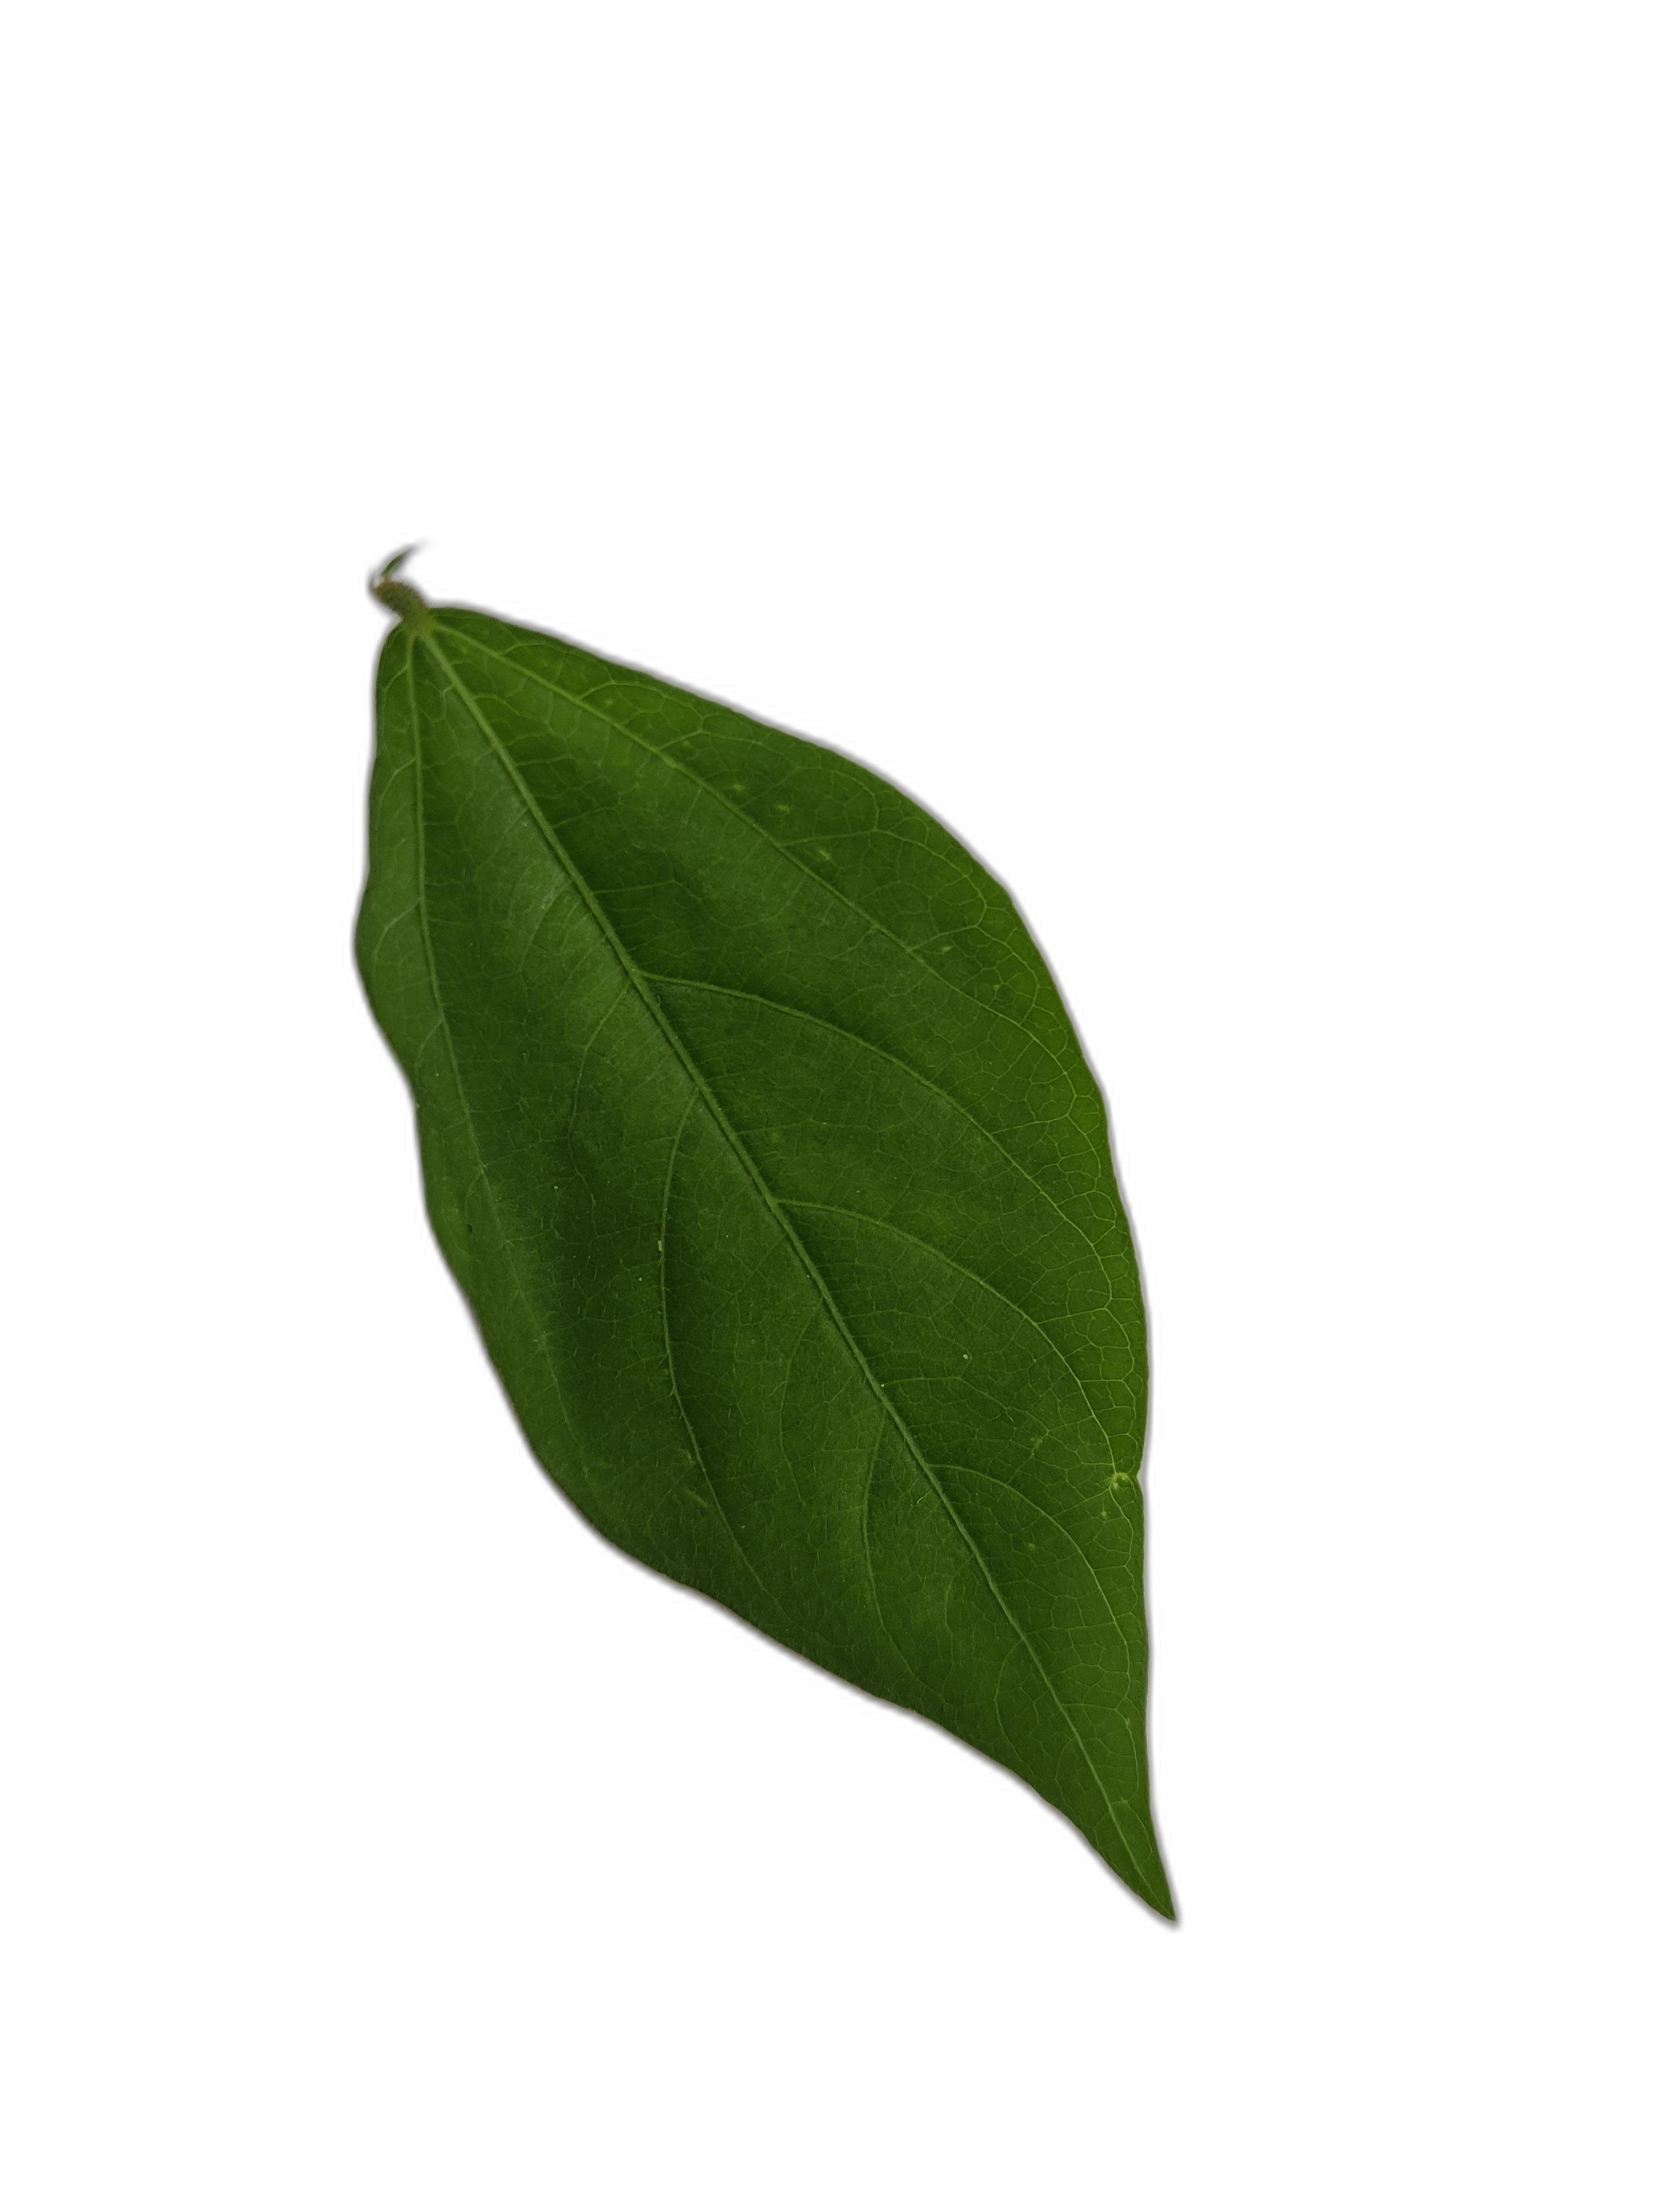
Label: Healthy